Timothy Deasy

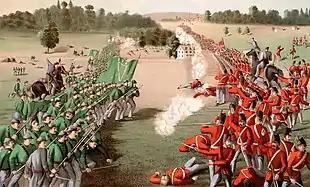
A depiction of the Battle of Ridgeway in which Deasy fought

By June 1866, the globetrotting Deasy (alongside his brother once more) was now on the Canadian border, where he participated in the Battle of Fort Erie. The raid was part of the Fenian Raids; a plan had emerged amongst one faction of the American Fenians that they should, rather than seeking to capture Ireland directly, they should muster as many veterans of the American Civil War as quickly as they could and seize the lightly defended Canada, which would then be exchanged back to the British for Ireland. The Battle of Fort Erie was a success, as was the following Battle of Ridgeway, with battle-hardened Fenian troops overcoming novice Canadian militias. Ridgeway saw the first-ever usage of the term "Irish Republican Army" as well as the first display of the Irish Tricolour flag. Despite these successes, the Fenians were soon forced to return to the United States after U.S. President Andrew Jackson issued a proclamation declaring that the US would oppose the Fenians in order to prevent the raids escalating into a war between the United States and the British Empire.